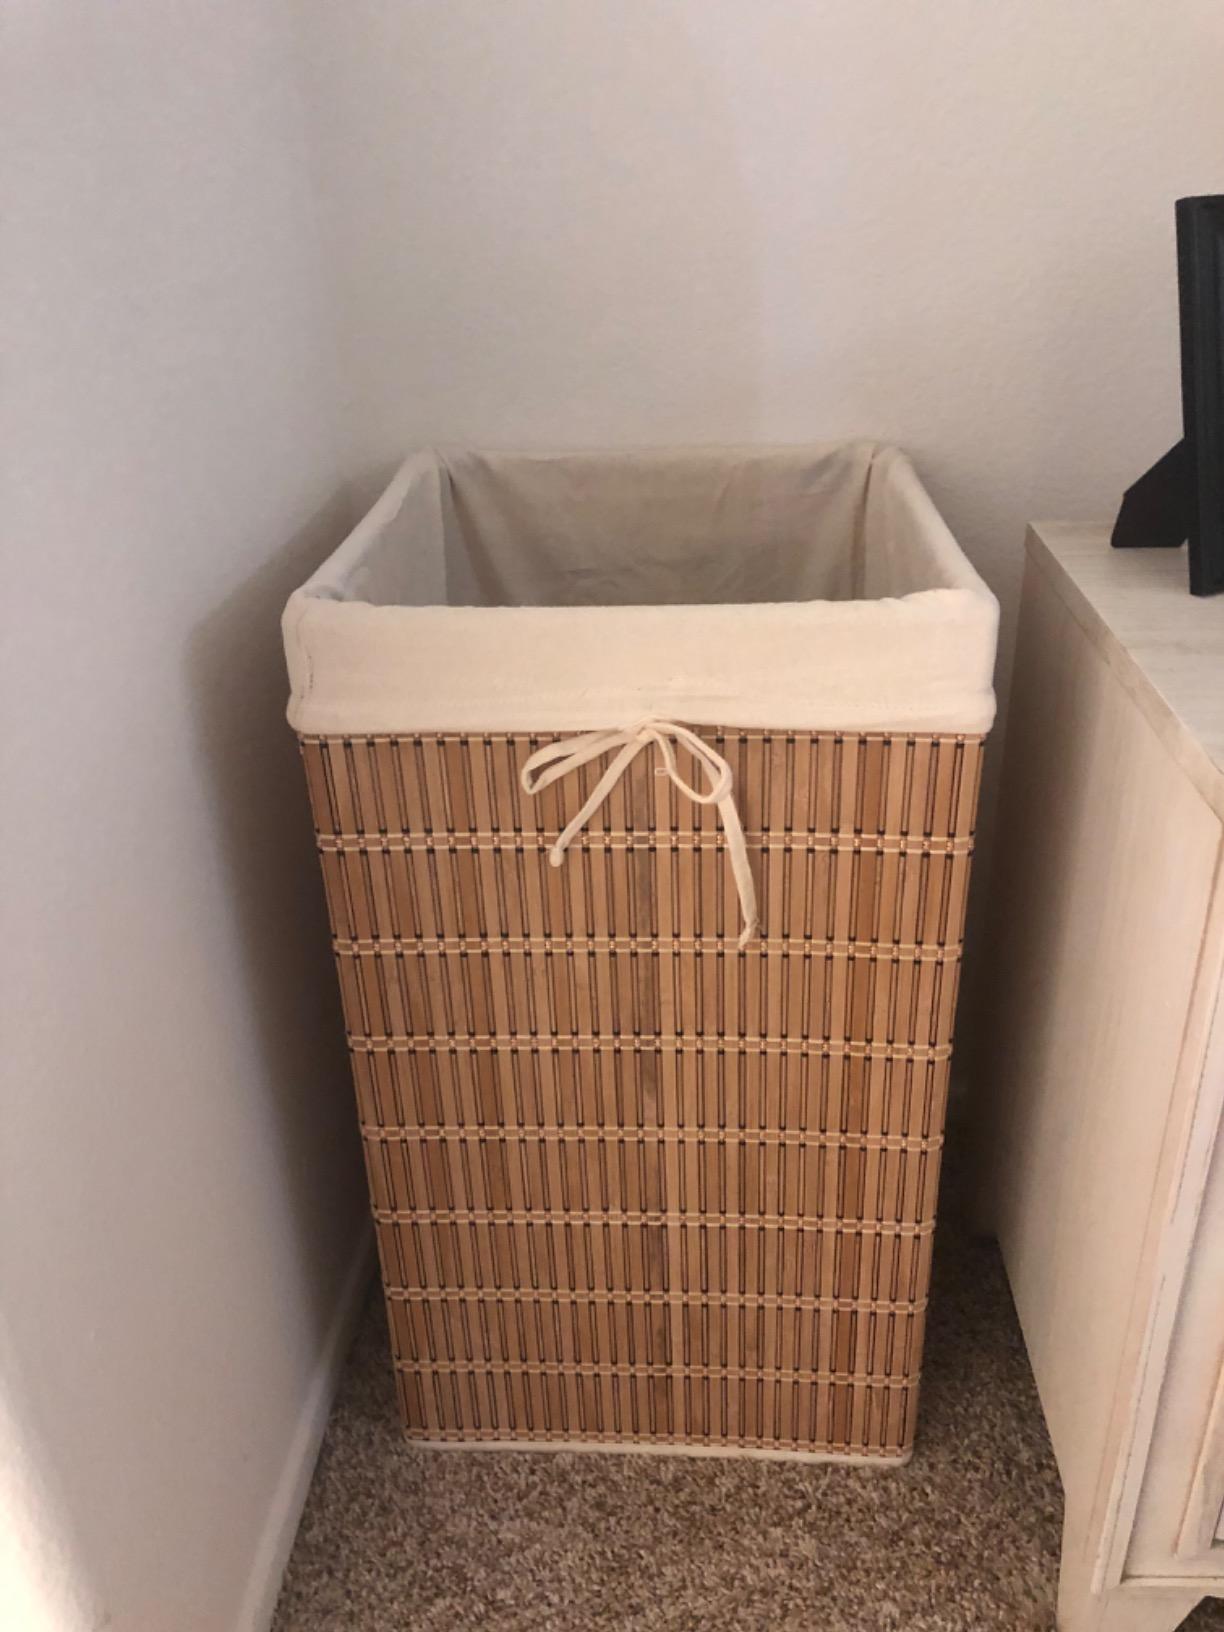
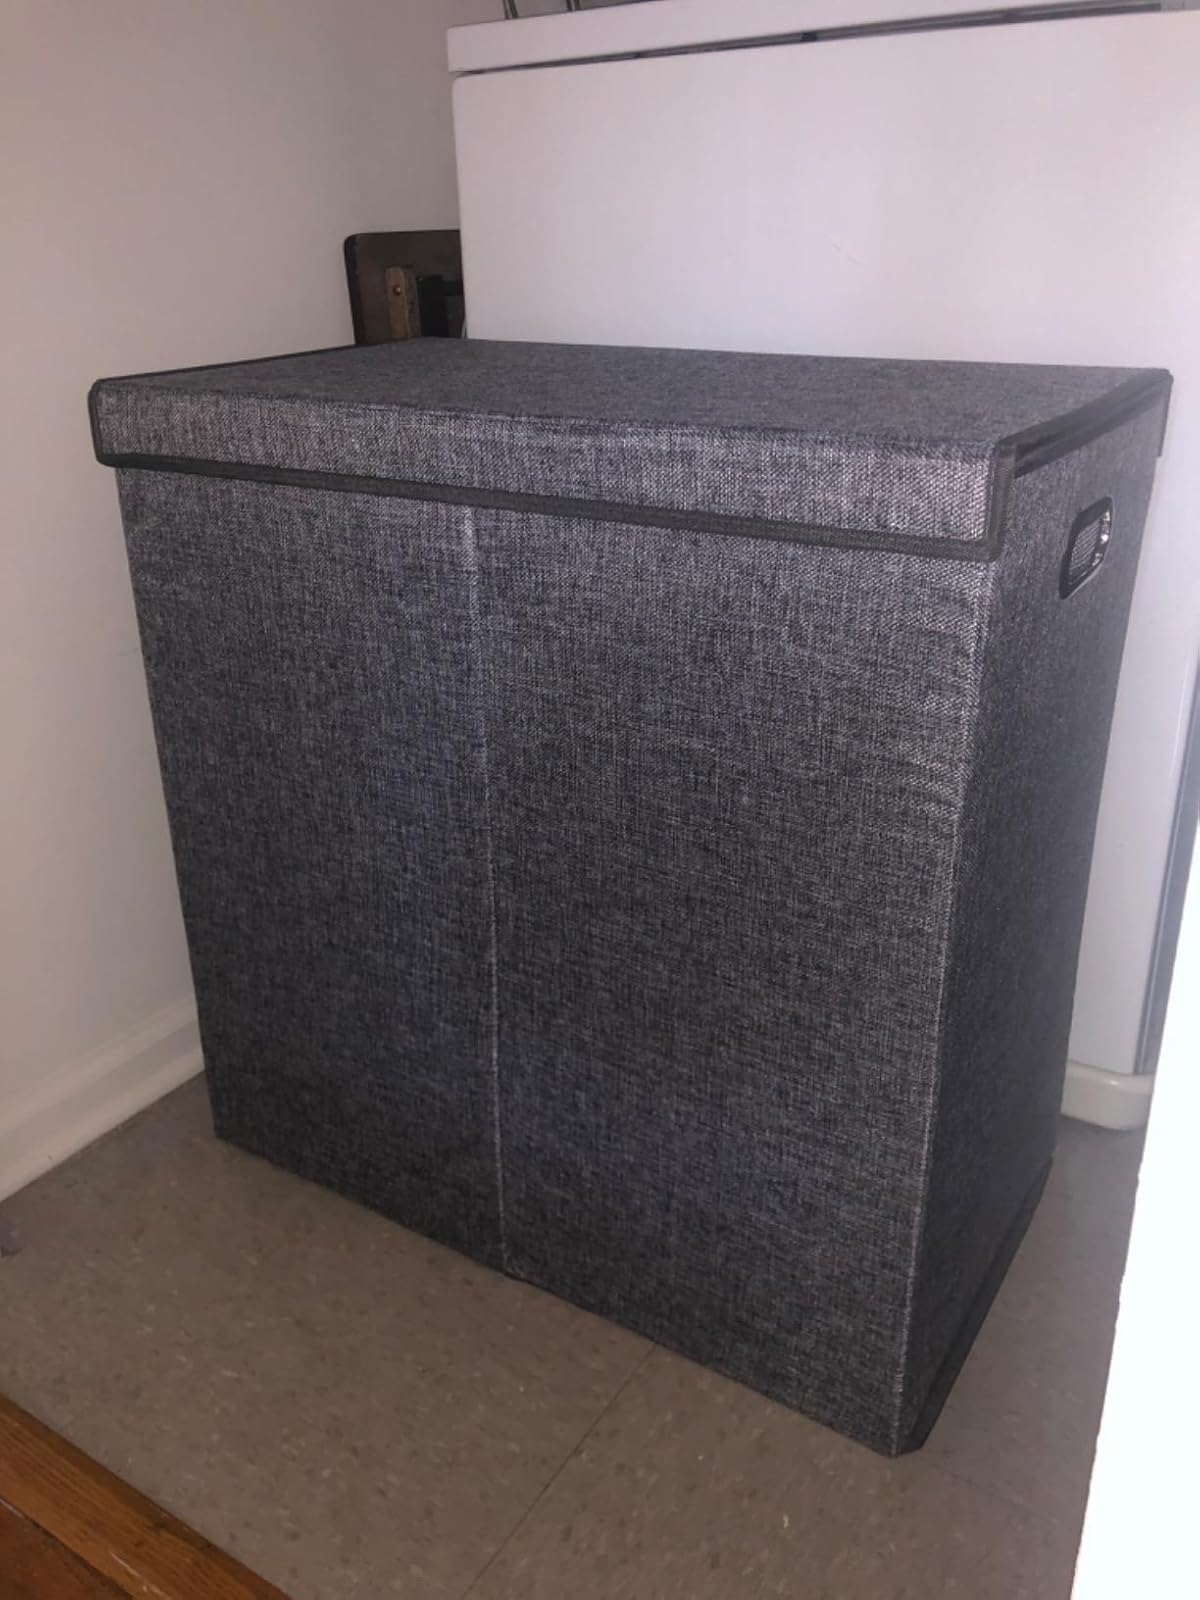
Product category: items_hamper
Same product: no